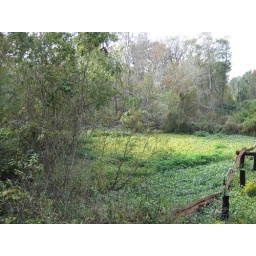
Ocala forest - burned bridge over the river